Ili Kazakh Autonomous Prefecture

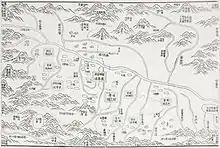
Map of the Ili region, c. 1809. It is "upside down", i.e. the south is on the top and the west on the right. The nine fortified towns are shown as double rectangles.

The Dzungar Khanate controlled both Dzungaria and the Ili basin until 1755, when the region was conquered by the Manchu-led Qing dynasty under the Qianlong Emperor. Having defeated the Dzungars in the Dzungarian and Ili basins, as well as the Afaqi Khojas in Kashgaria, the Qing court decided to make the Ili basin the main base of their control in Xinjiang.